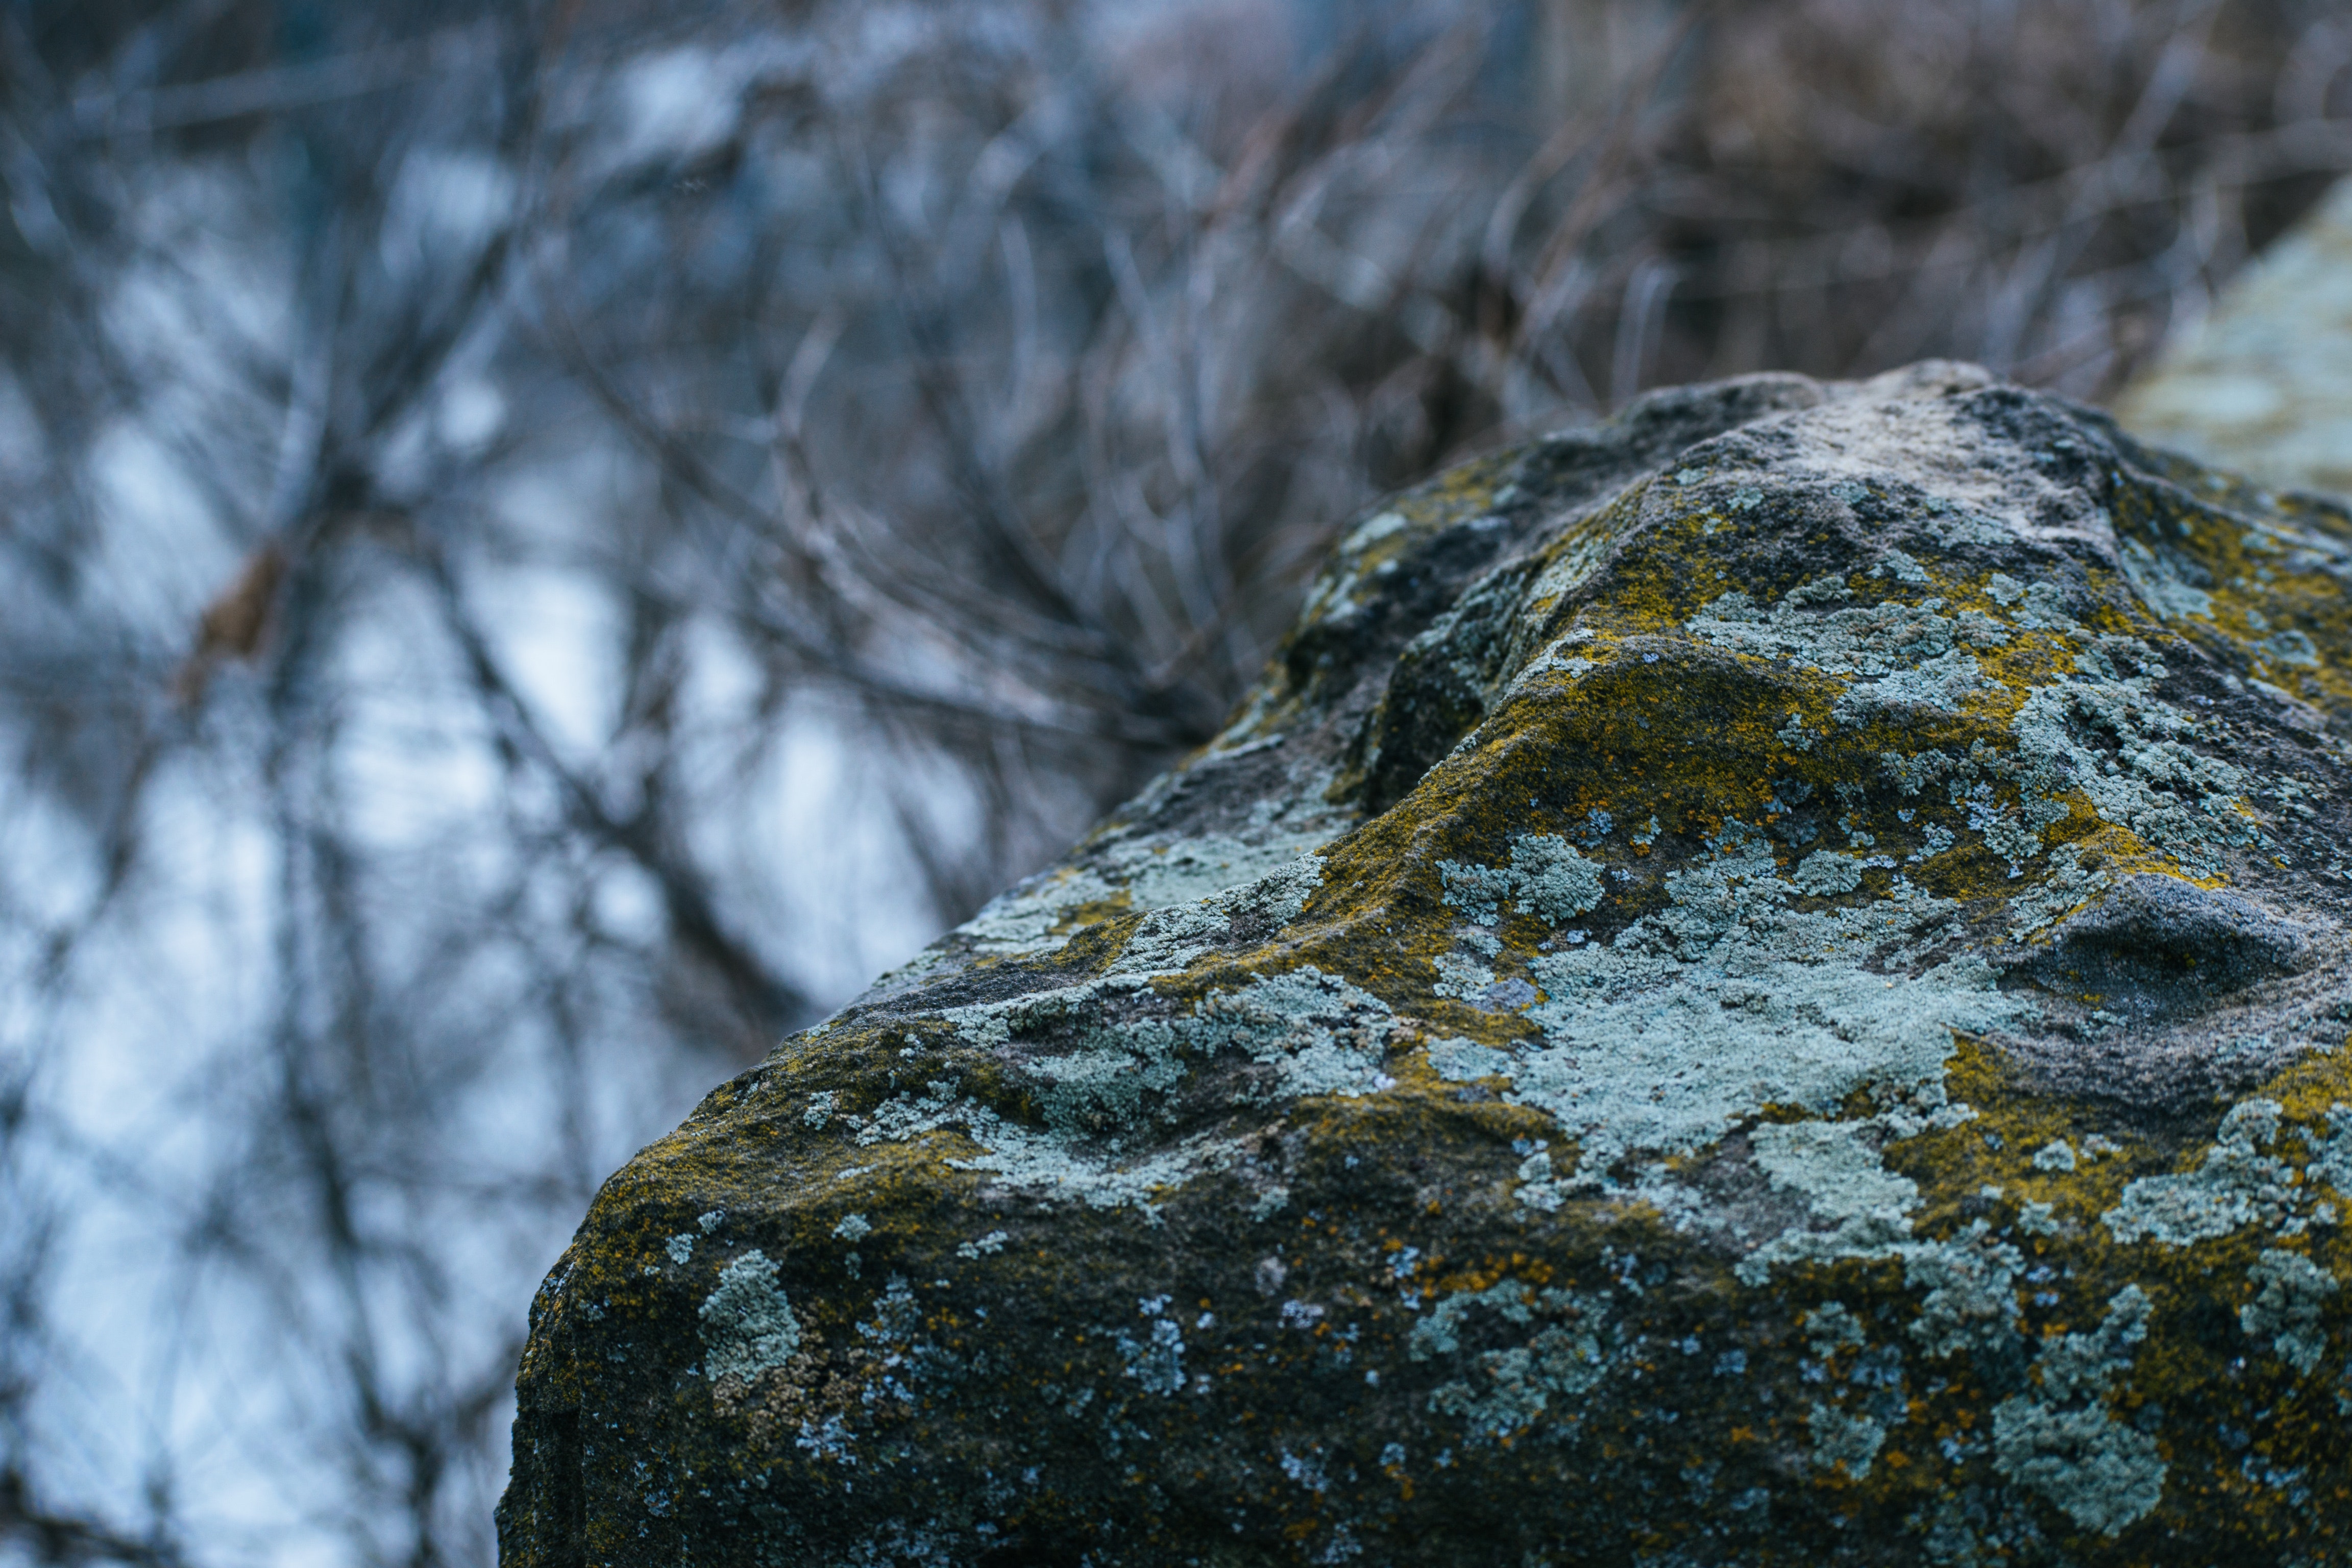
rock, geology, tree, bedrock, water, boulder, outcrop, leaf, sky, formation, branch, grass, forest, plant, landscape, igneous rock, photography, geological phenomenon, winter, moss, terrain